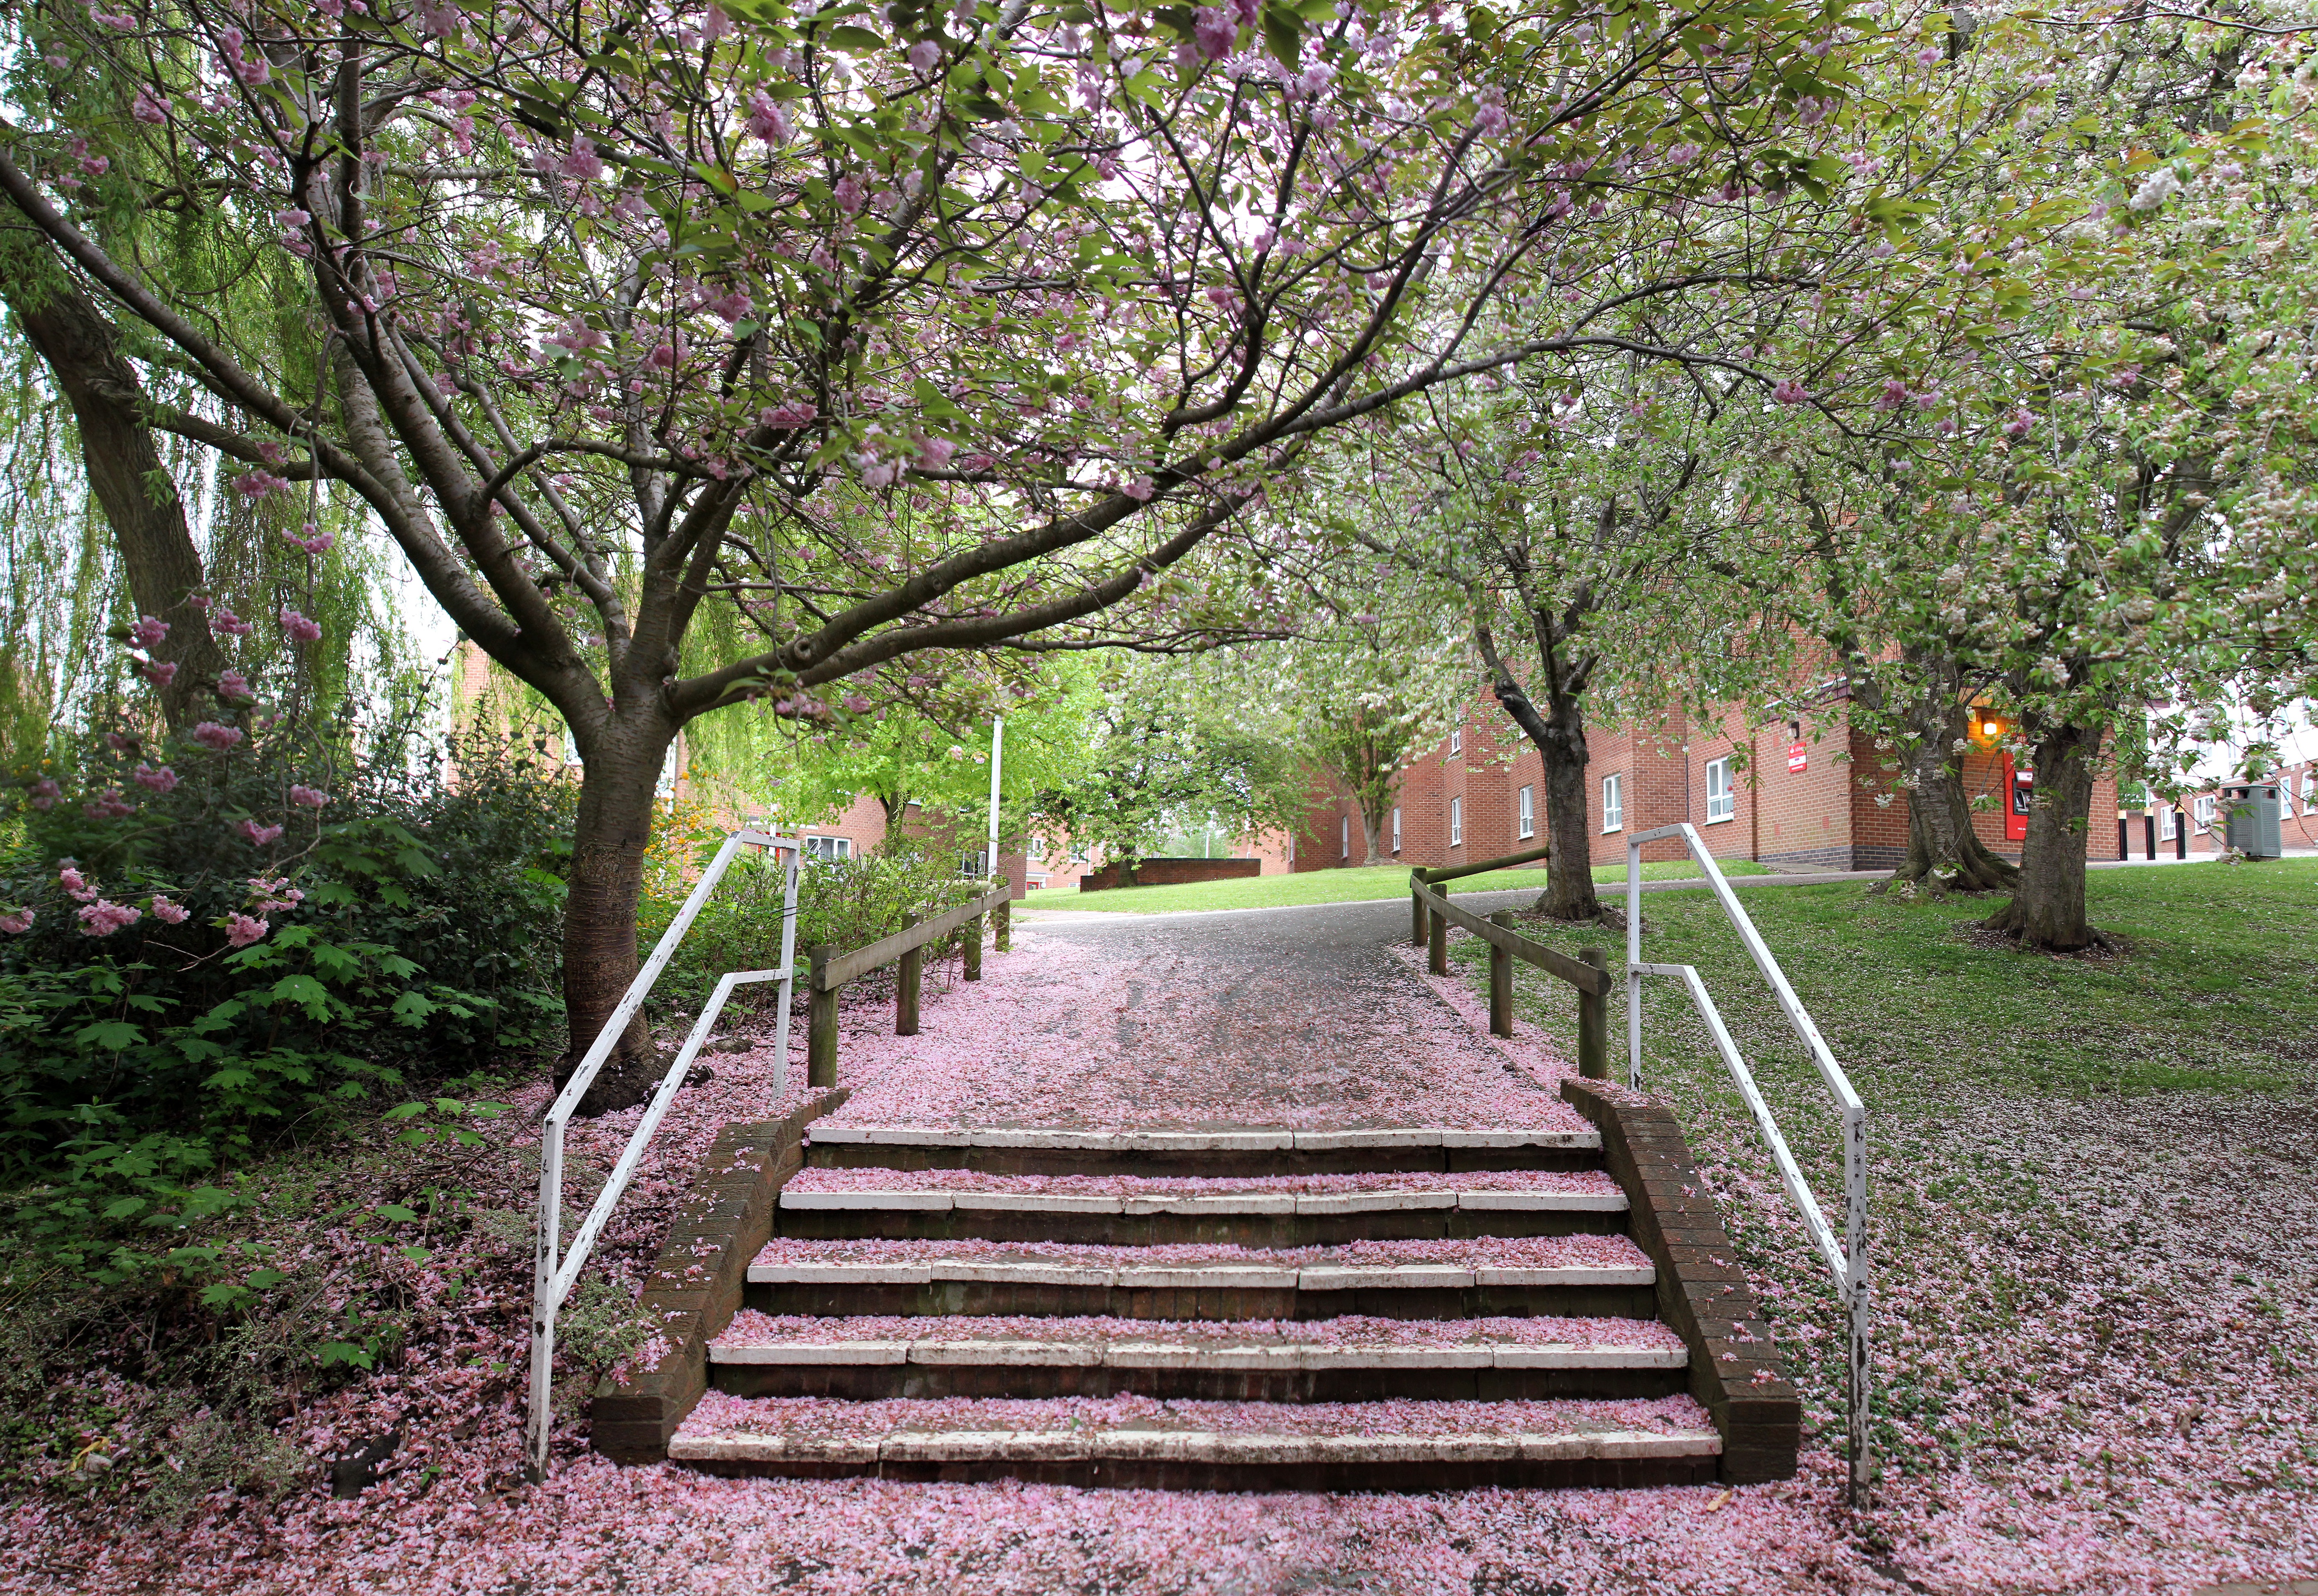
tree, grass, blossom, plant, flower, walkway, spring, park, botany, garden, pink, cherry blossom, outdoors, stairs, petals, botanical garden, estate, woodland, handrails